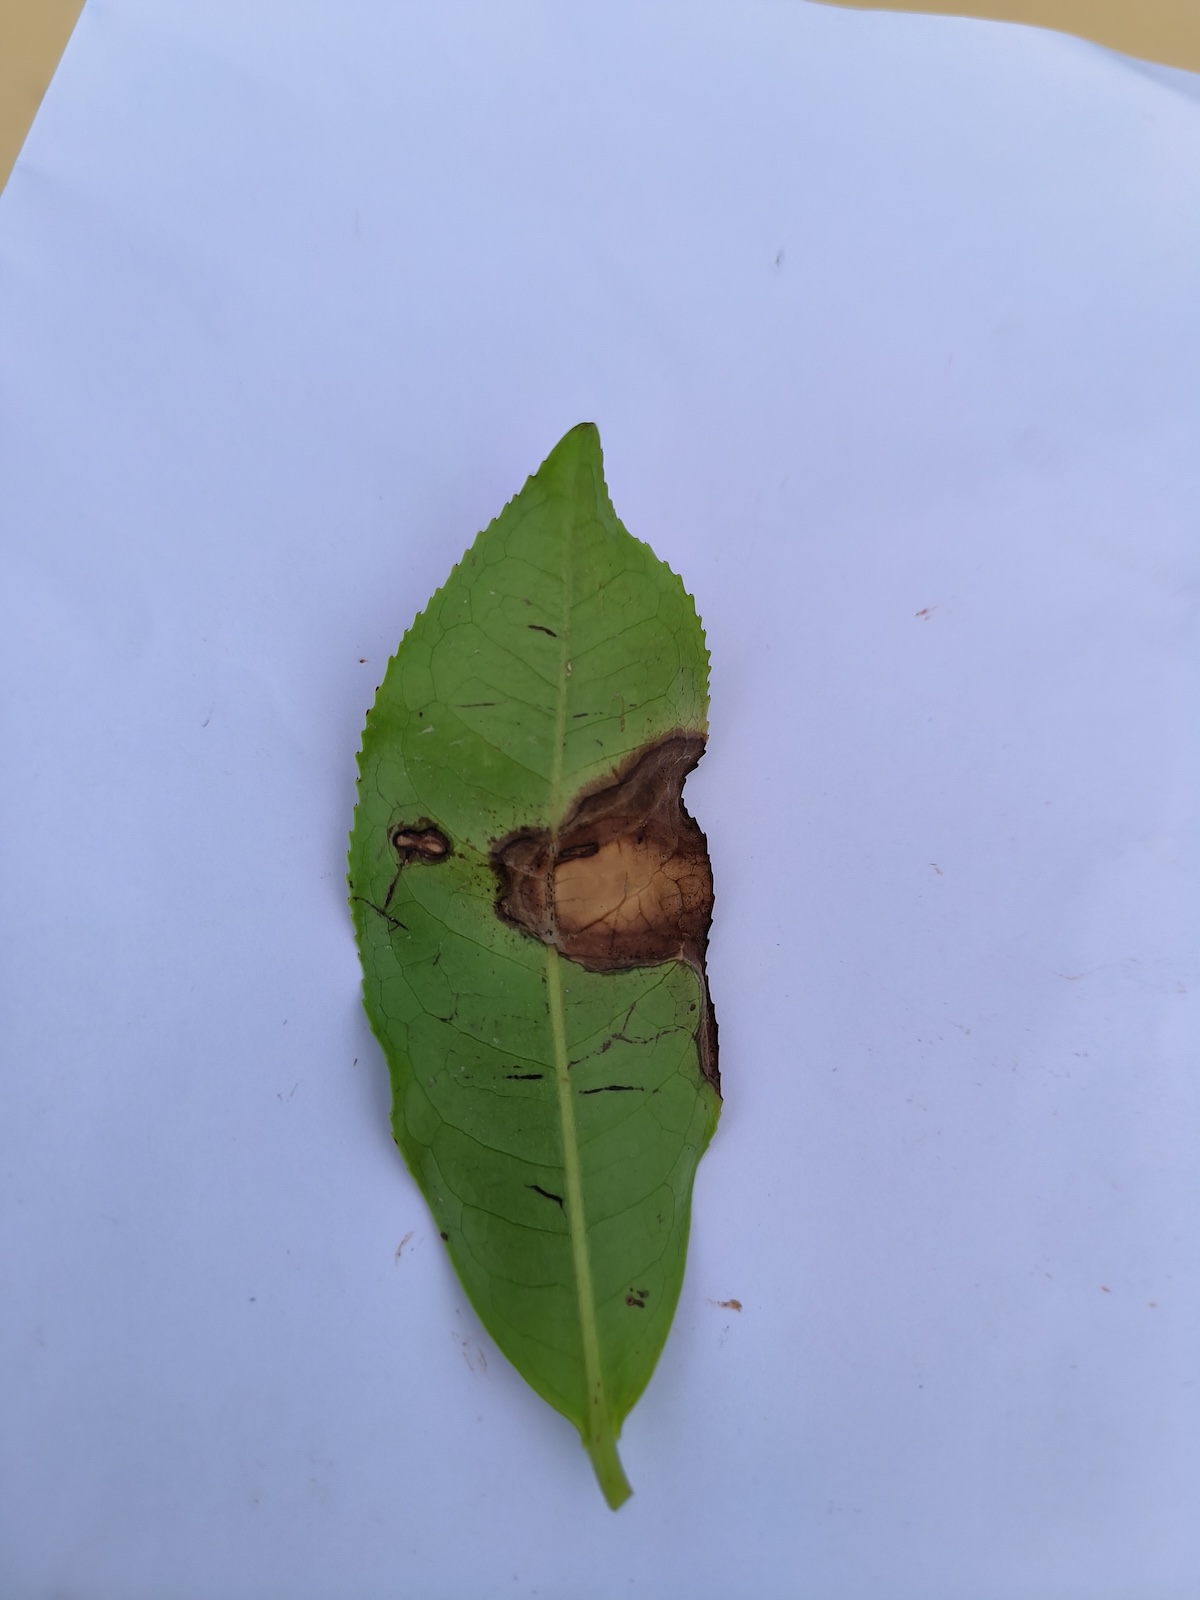
Label: Gray Blight